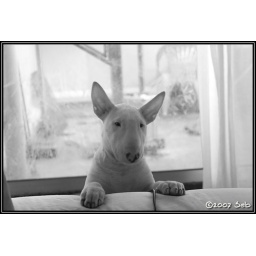
Cassie in front of the dirty window